Georges Groulx

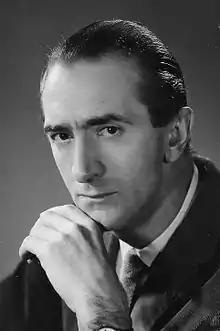
Georges Groulx in 1947

Groulx was born in Montreal, Quebec, Canada. He performed his classical studies at the college Cégep de Saint-Laurent, where he soon showed a strong interest in theater. He was noticed by Father Émile Legault, a theatrical animator who had founded in 1937 the pioneering company Compagnons de Saint-Laurent. In 1939, at the invitation of Father Legault and his sister Marguerite (first actress to join the cast), Groulx joined the company. Initially assigned to various tasks, such as scenic painter, he soon participated in religious plays that belonged to the company's repertory, such as "La Mort à cheval" (1941) by Henri Ghéon. In 1941, having finished his classical studies, he studied one year at the "École du meuble de Montréal" and 1942 at the Université de Montréal, where he graduated in 1943.